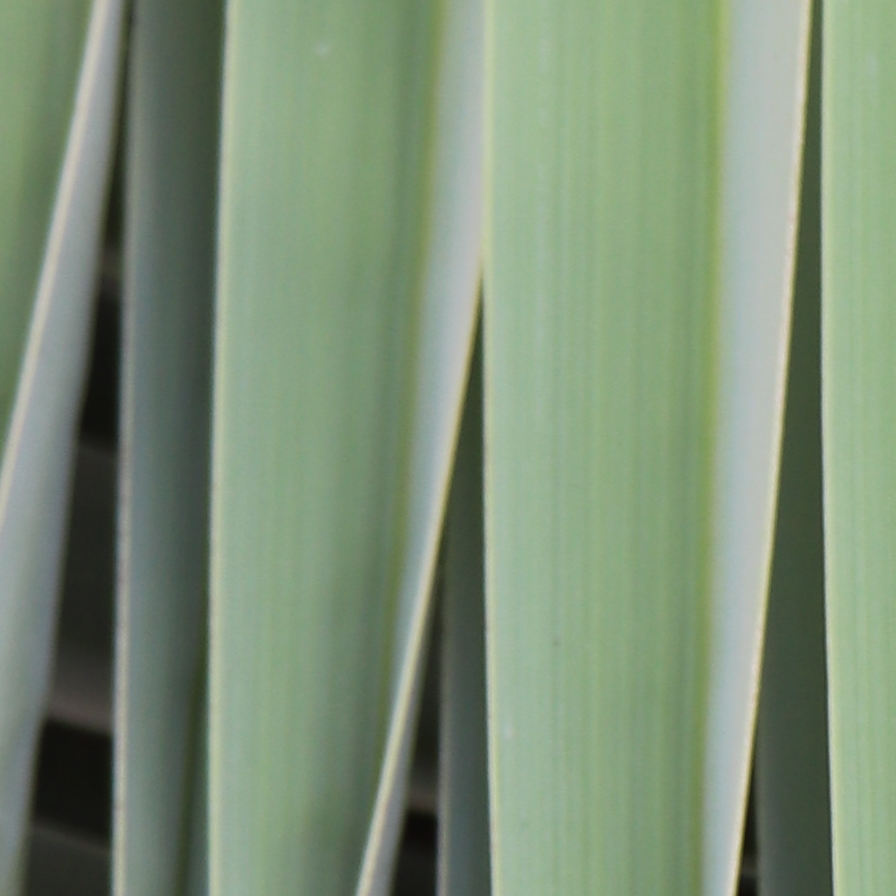
Label: Healthy